Dekabrist-class submarine

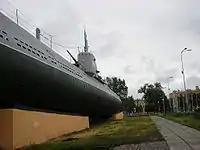
"Narodovolets" on display in St Petersburg

In May 1933 the three Baltic boats were transferred to the Northern Fleet, in the Arctic Ocean, via the White Sea–Baltic Canal, and are said to have shown high seaworthiness in polar circumstances, although "D-1" was lost with her entire crew in a diving accident on November 13, 1940, in Motovsky Gulf.